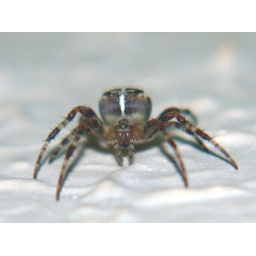
a small spider about 8mm that lived in my toilet for a few days.which I think is a male cross spider.